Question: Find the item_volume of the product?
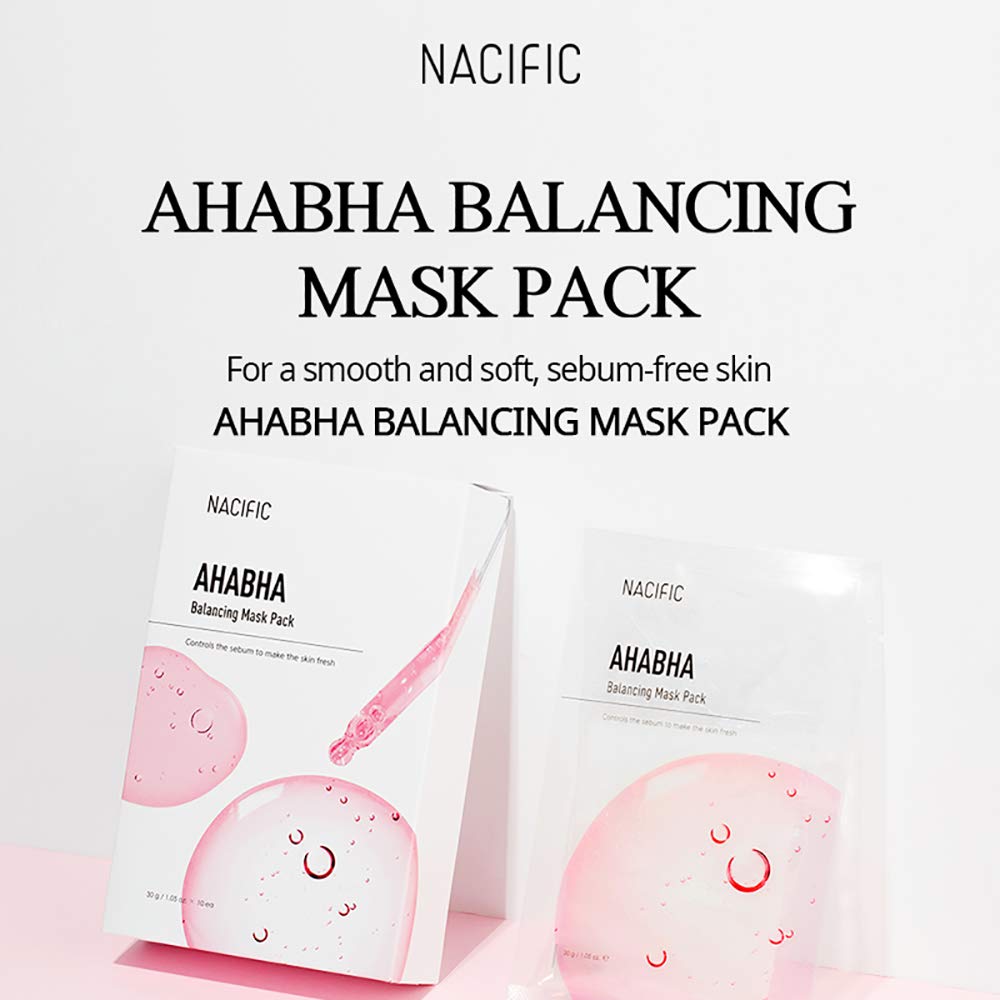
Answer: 1.05 centilitre